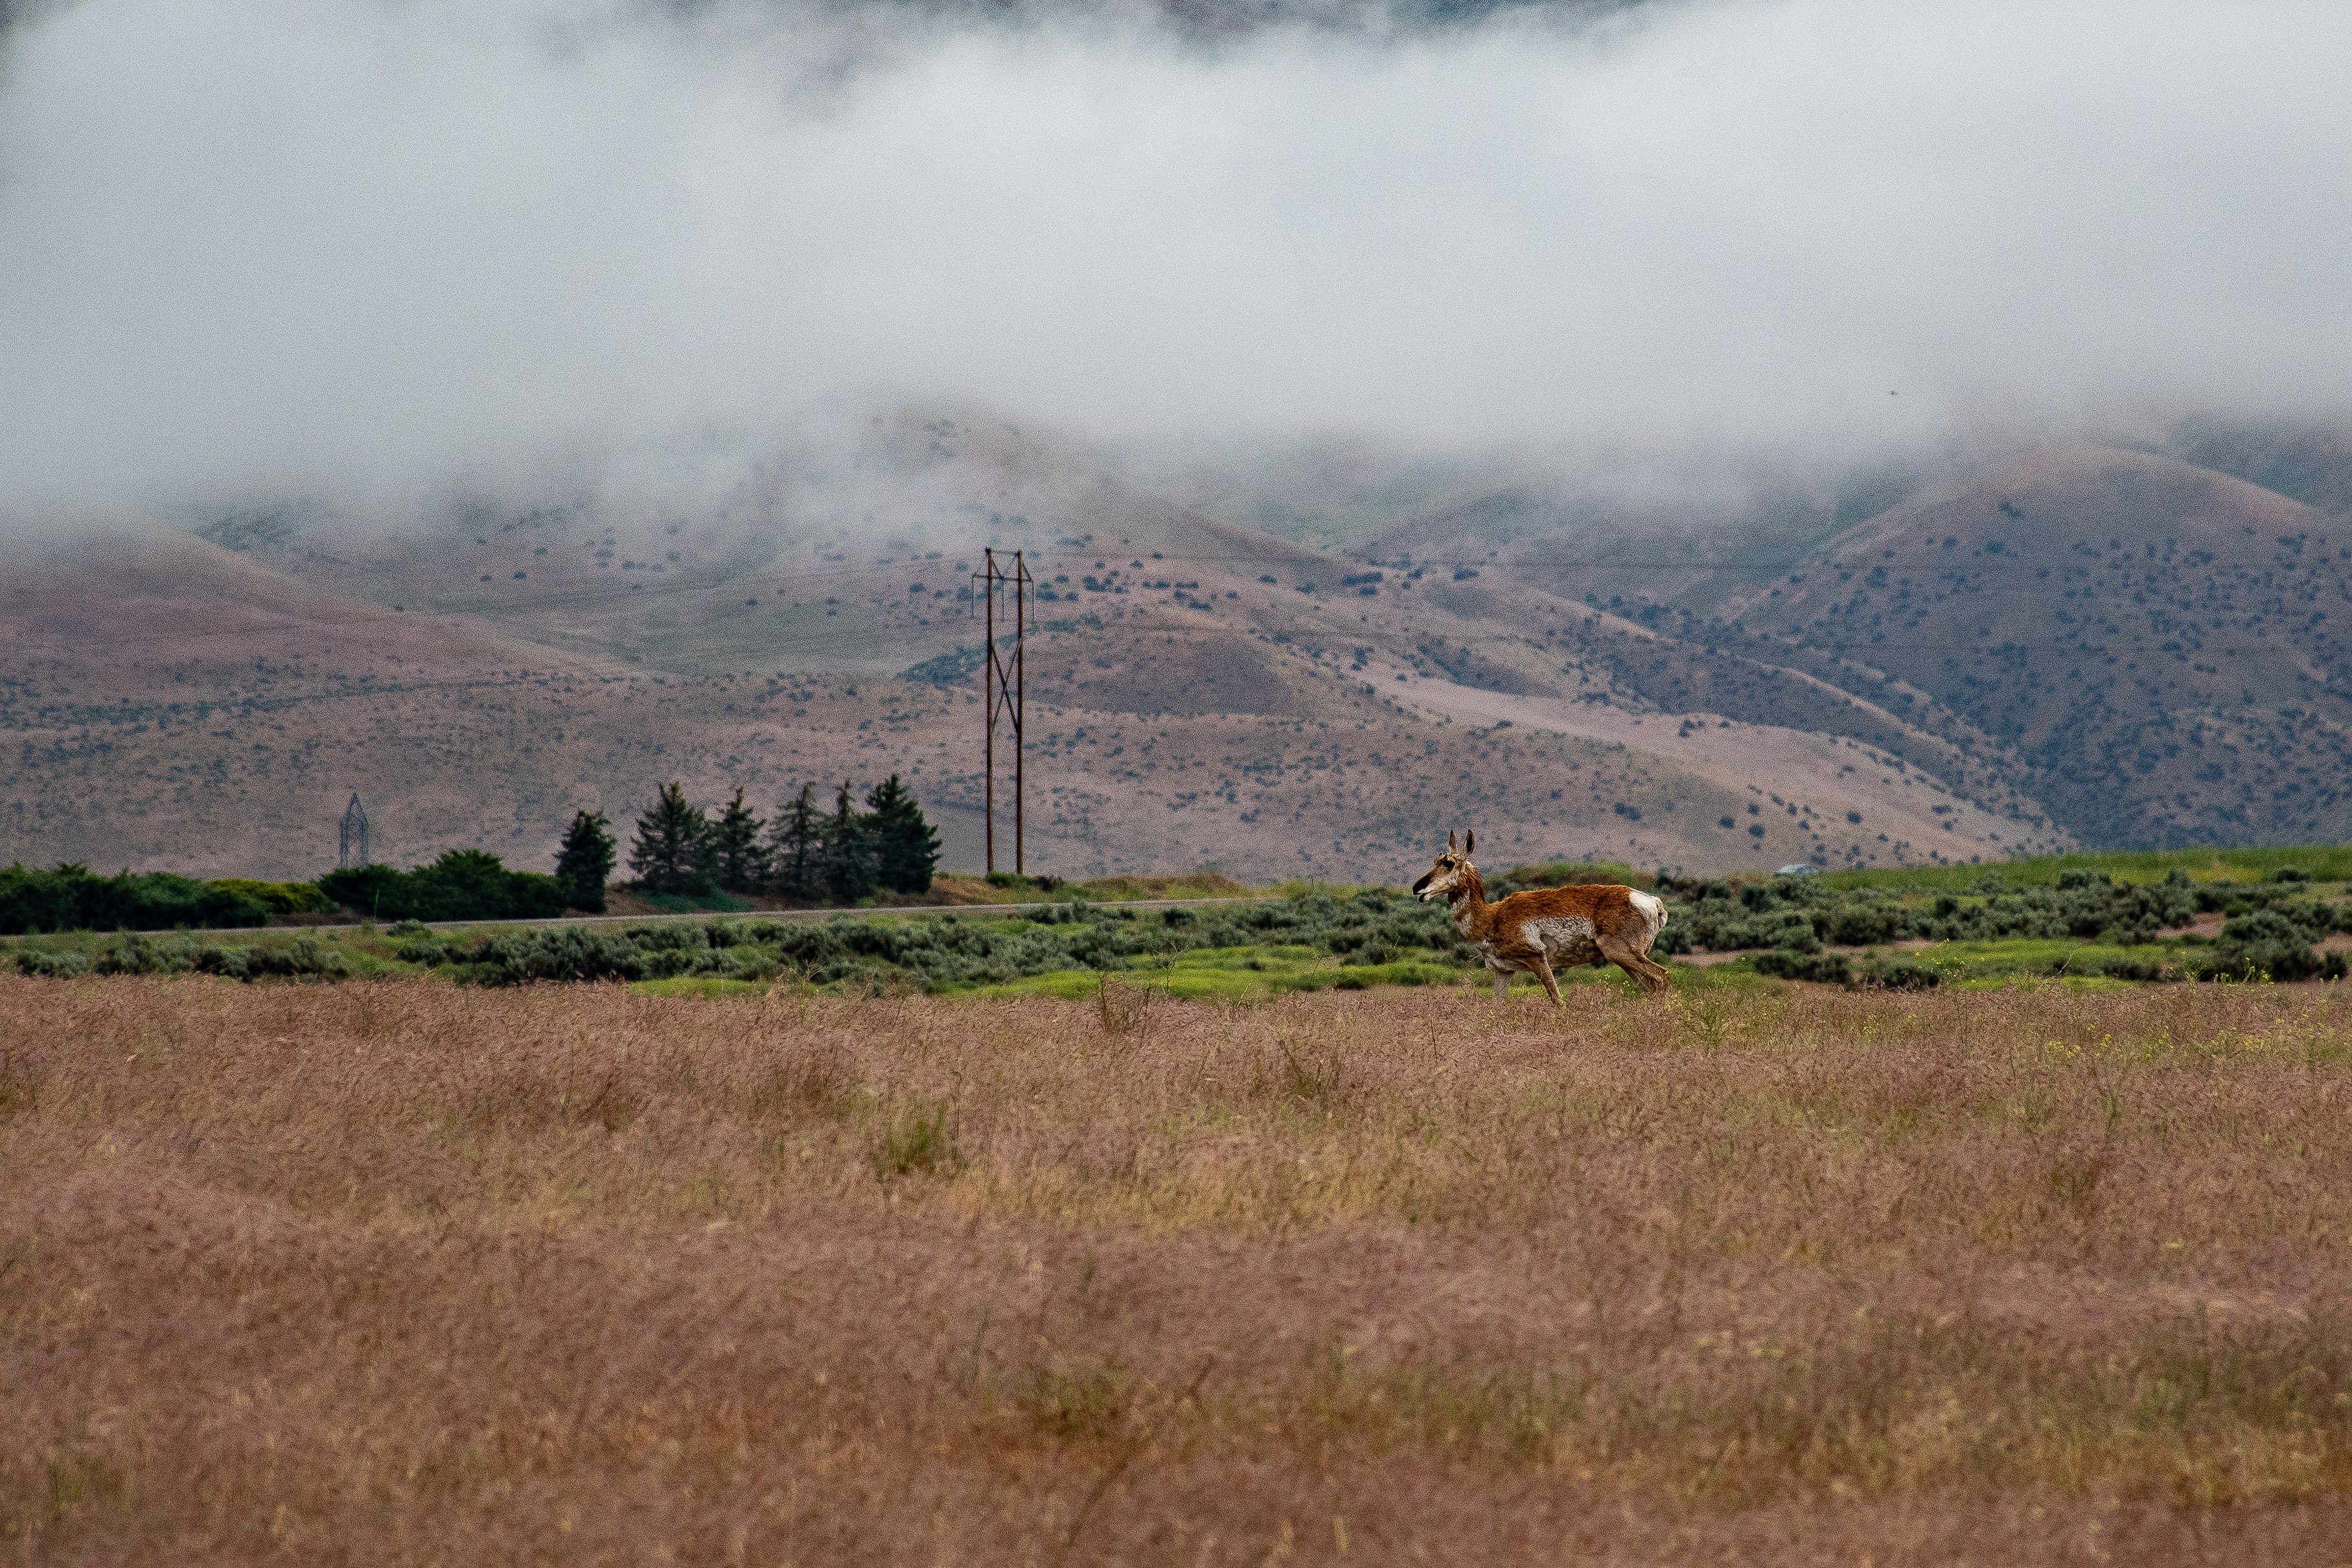
highland, atmospheric phenomenon, pasture, mountainous landforms, grassland, mountain, hill, fell, rural area, ecoregion, hill station, landscape, grass, tree, wildlife, mountain range, tundra, steppe, cloud, plain, ranch, national park, road, savanna, meadow, valley